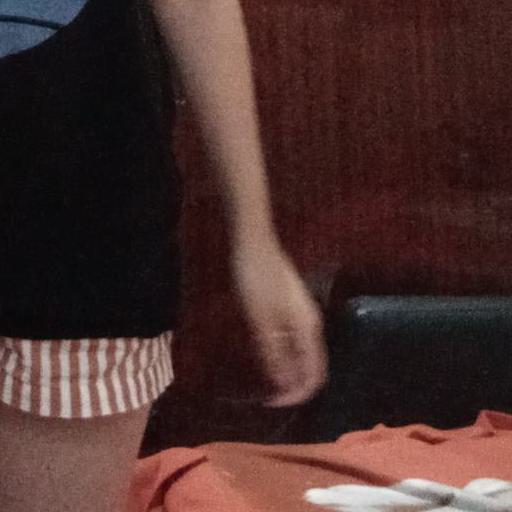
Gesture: no_gesture